Franco-Ottoman alliance

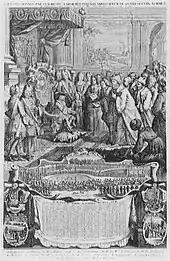
Louis XV as a child receiving Ottoman ambassador Mehmed Efendi in 1721.

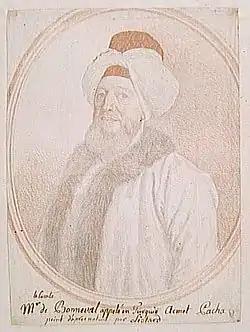
The French officer Claude Alexandre de Bonneval helped modernize the Ottoman Army.

In the early 18th century, the Ottoman Sultan Ahmed III (1703–1730) endeavoured to send an embassy to France in order to formally establish France as a strategic ally against the common Russian and Austrian enemy. In 1720, Mehmed Efendi was assigned as Ottoman ambassador to Louis XV and sent to Paris. His embassy of eleven months was notable for being the first ever foreign representation of a permanent nature for the Ottoman Empire. During 1721–22, he visited France on an extensive fact-finding mission, with the objective of gathering information for the modernization of the Ottoman Empire. On his return to the Ottoman capital, Mehmed Çelebi presented his contacts, experiences and observations to the Sultan in the form of a book, a "Sefâretnâme". Another embassy, led by Mehmed Said Efendi would visit France in 1742.